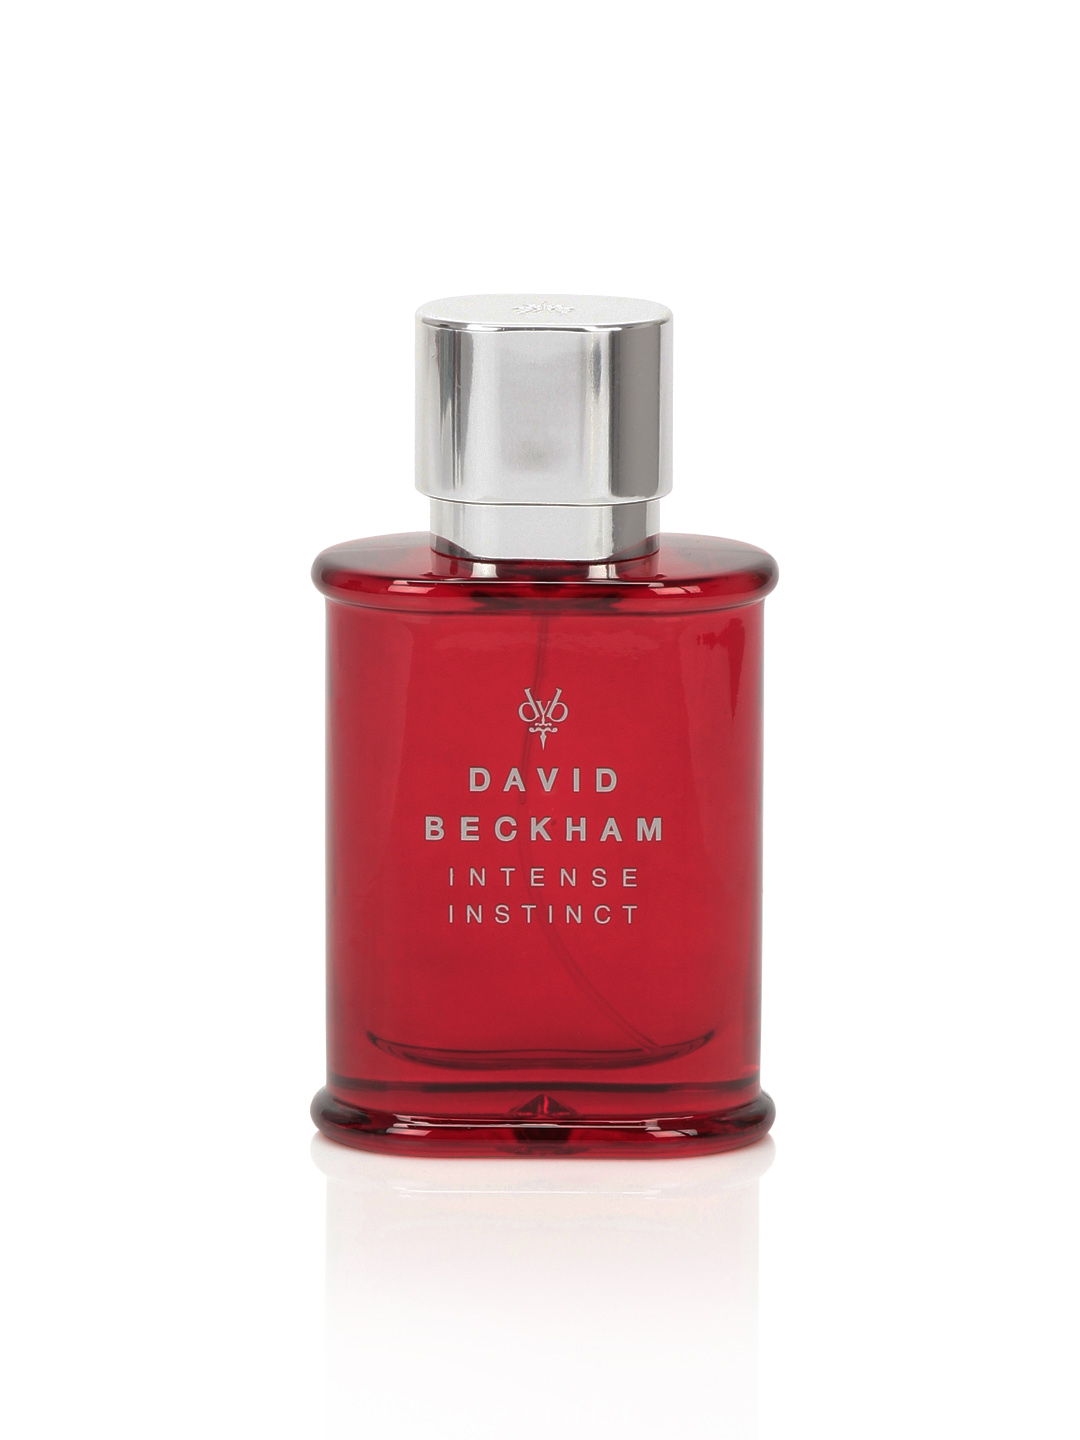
David Beckham Men Intense Instinct Perfume
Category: Personal Care / Fragrance / Perfume and Body Mist
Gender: Men
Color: Maroon
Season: Spring 2017
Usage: Casual